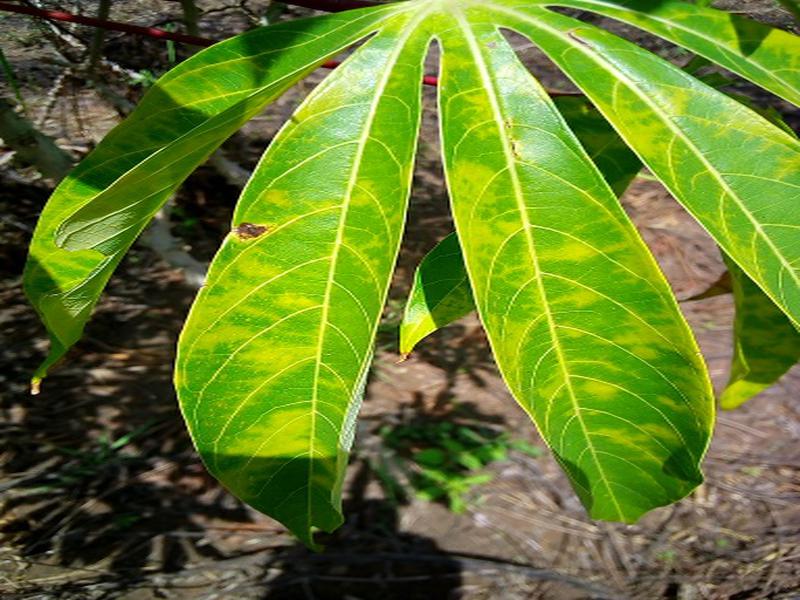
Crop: cassava
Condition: brown_streak_disease